Eccles Line

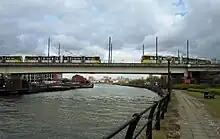
Two trams crossing the Manchester Ship Canal on Pomona Viaduct.

The line physically starts at a junction with the Altrincham Line, just west of Cornbrook tram stop, which itself was opened with the line, initially as an interchange between the Eccles and Altrincham lines. It then runs over the 650-metre-long Pomona Viaduct, which carries the line over the Bridgewater Canal: Pomona tram stop is located upon this viaduct south of the ship canal, and is the interchange with the Trafford Park Line which opened in March 2020.